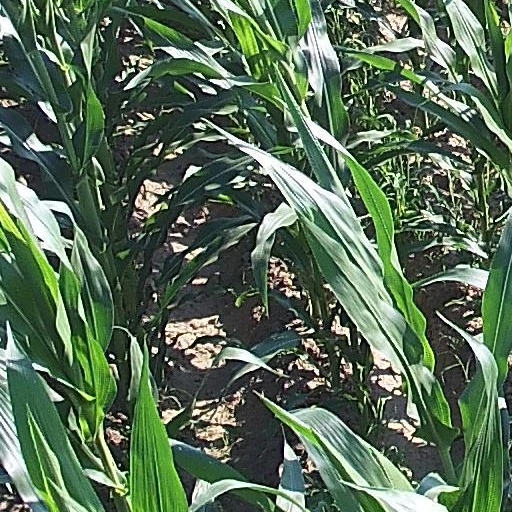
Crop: maize; corn